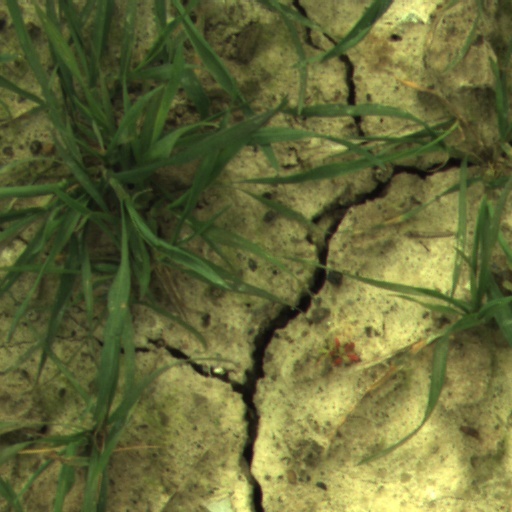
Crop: wheat